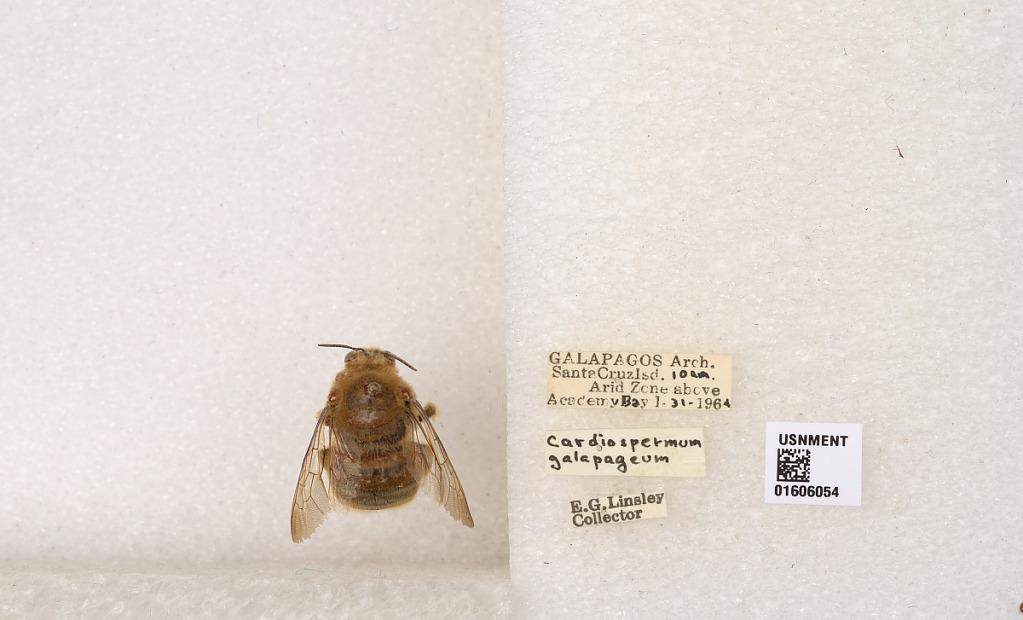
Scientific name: Xylocopa (Neoxylocopa) darwini Cockerell
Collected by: E. Linsley
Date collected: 1964-1-31
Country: Ecuador
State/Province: Galapagos
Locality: Santa Cruz Isd. Arid Zone above Academy Bay
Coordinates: -0.737449, -90.3044